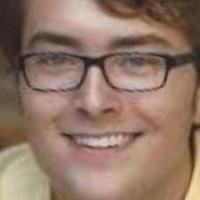
Age group: age 21-30